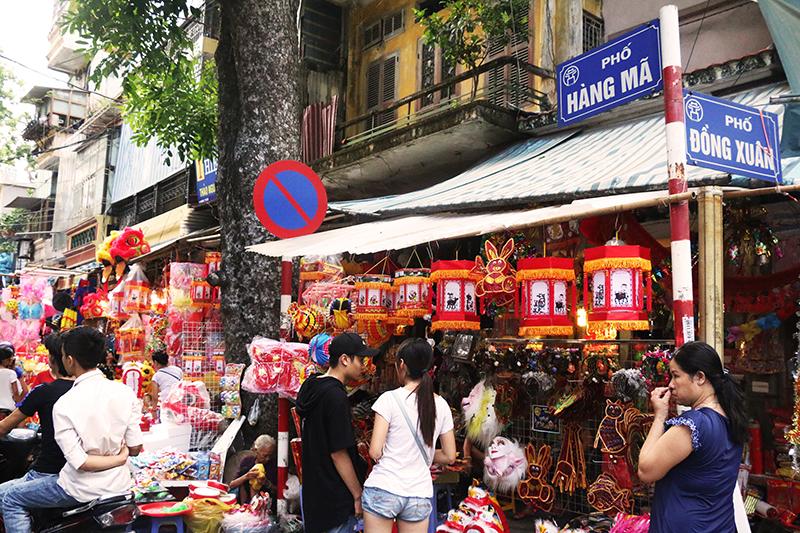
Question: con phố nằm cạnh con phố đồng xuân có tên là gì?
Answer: con phố có tên là phố hàng mã